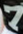
Number: 7